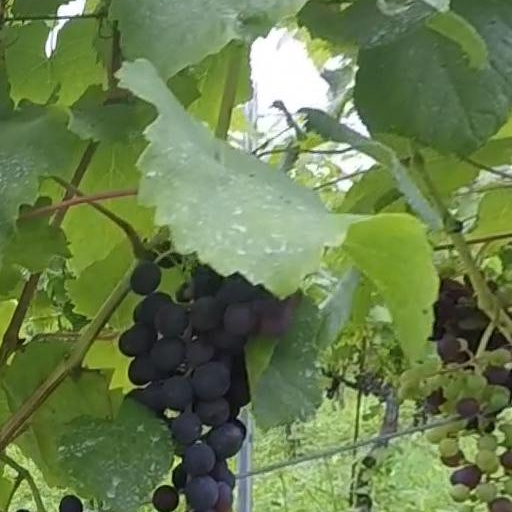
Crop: grape